History of Pensacola, Florida

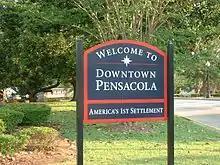
Pensacola is located on the site of the first European-established settlements in what is now the continental United States

European exploration of the area began in the 16th century. In 1516 Diego Miruelo may have been the first European to sail into Pensacola Bay. Members of the expeditions of Pánfilo de Narváez in 1528 and Hernando de Soto in 1539 visited the bay, during the latter of which Francisco Maldonado recorded its name as the Bay of Ochuse, related to the Indian province.